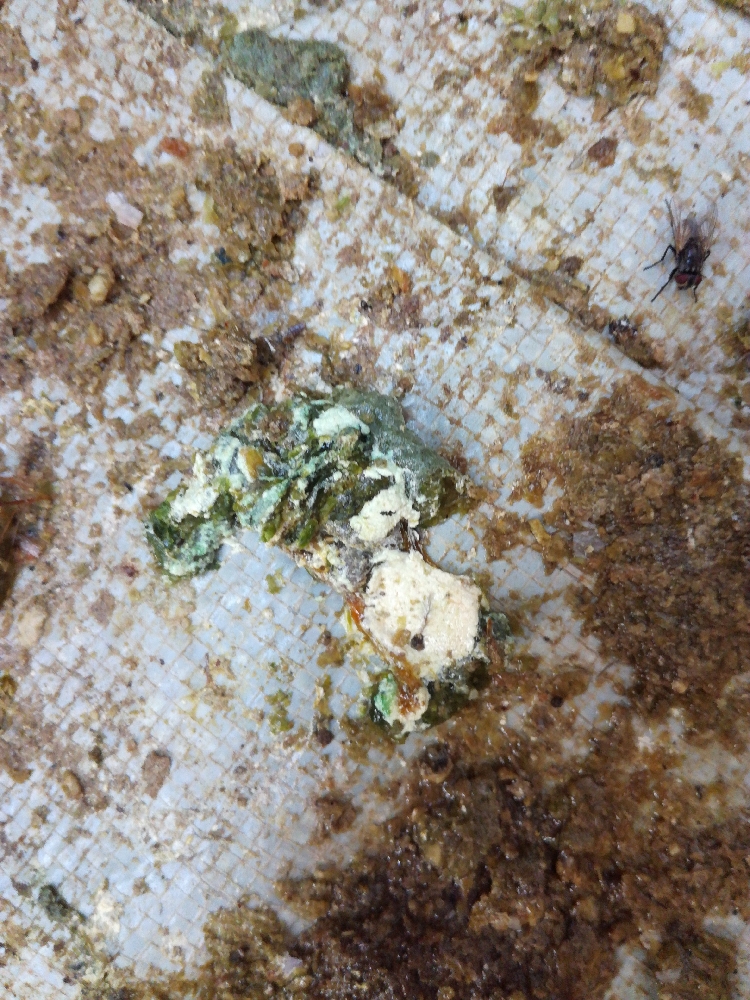
PCR-confirmed diagnosis: Newcastle disease